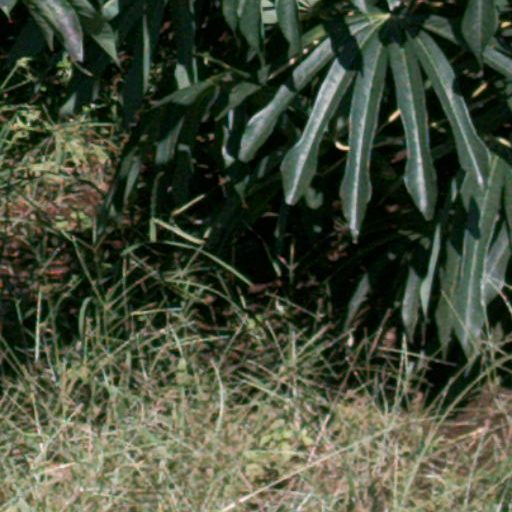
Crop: cassava